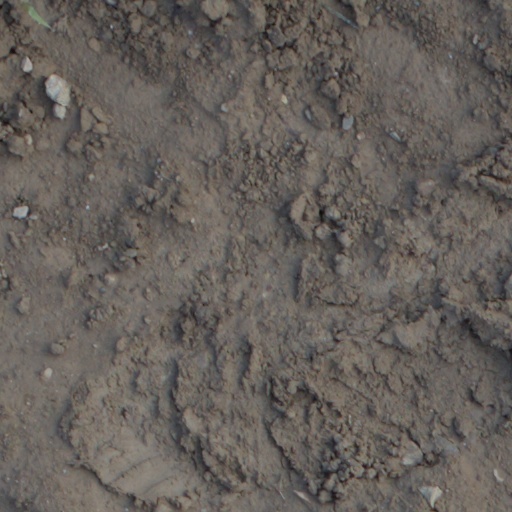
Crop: wheat